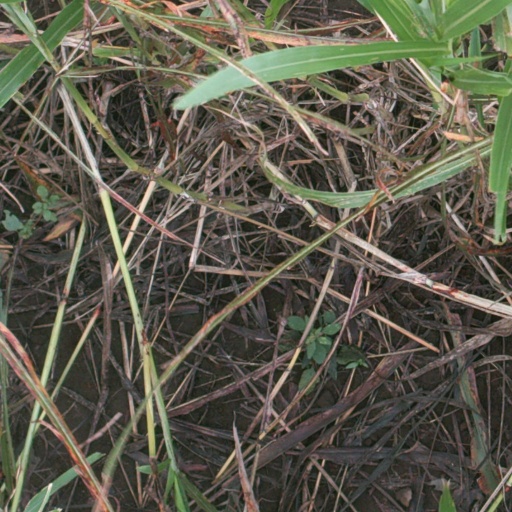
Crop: sorghum